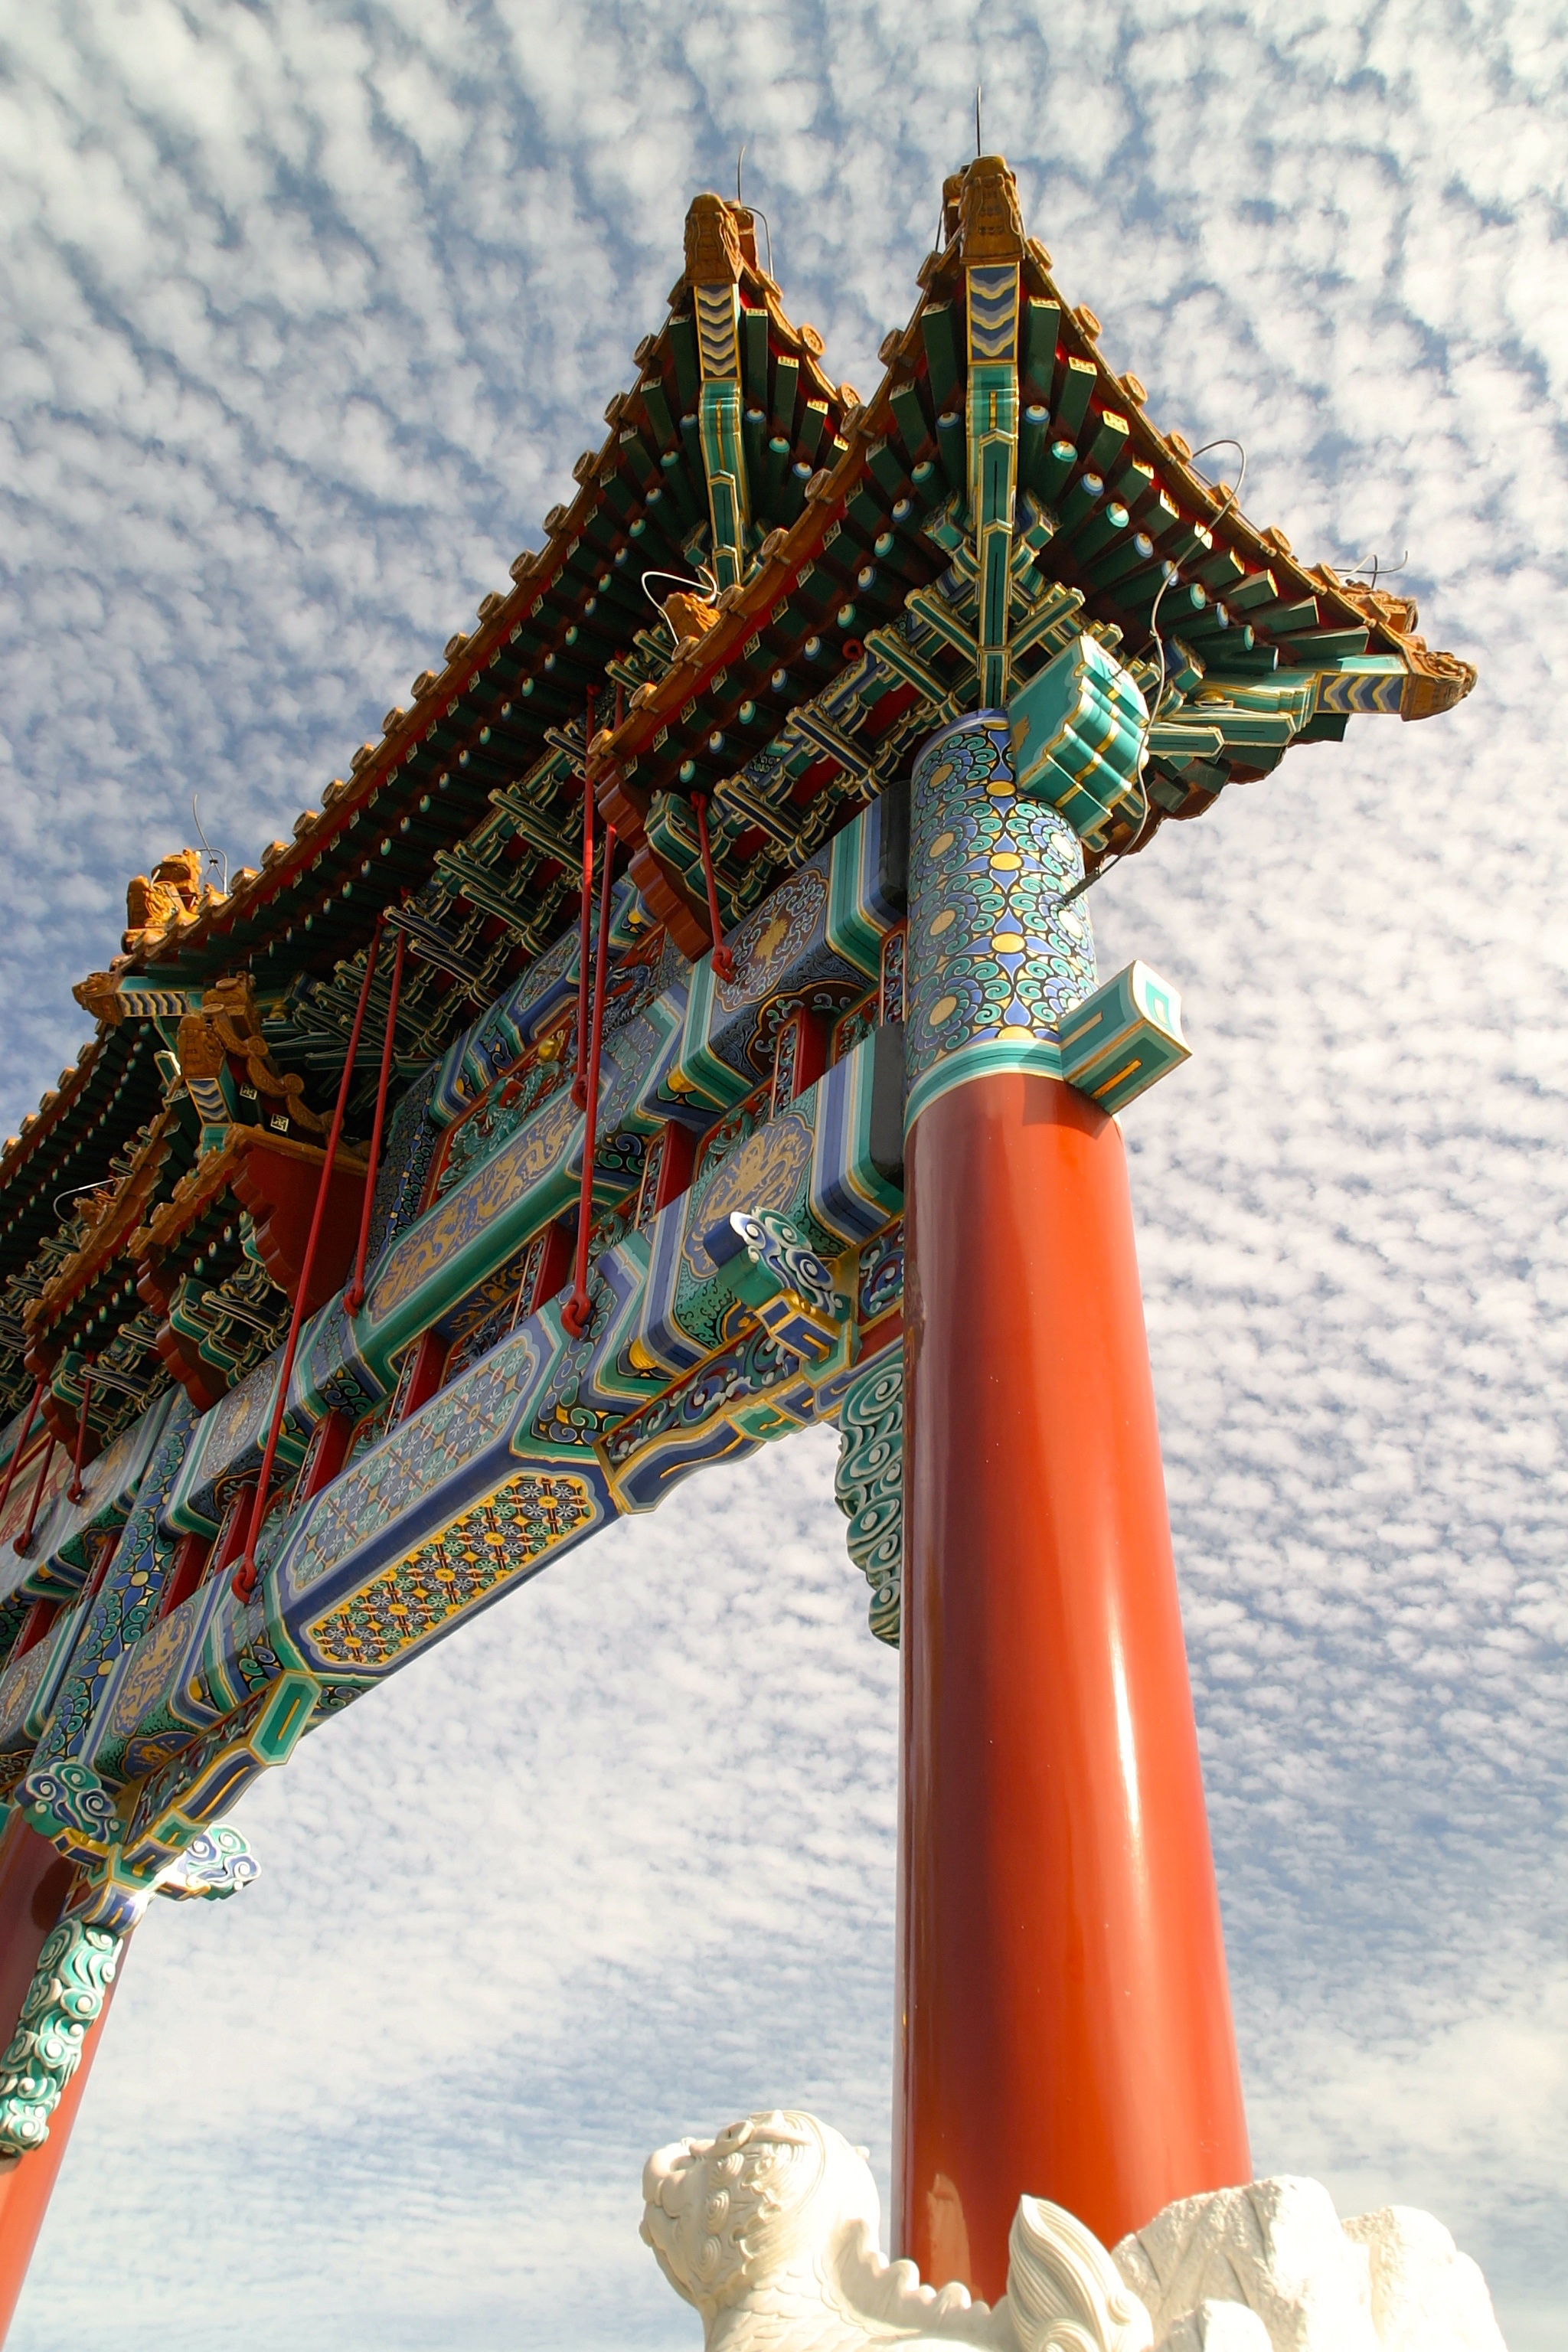
architecture, roof, amusement park, tower, park, asia, temple, monastery, dragon, china, forbidden city, himmelstor, amusement ride, temple guardian